Christine Norden

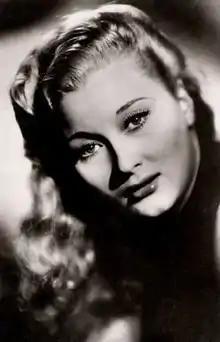

Christine Norden (born Mary Lydia Thornton; 28 December 1924 – 21 September 1988) was a British actress.